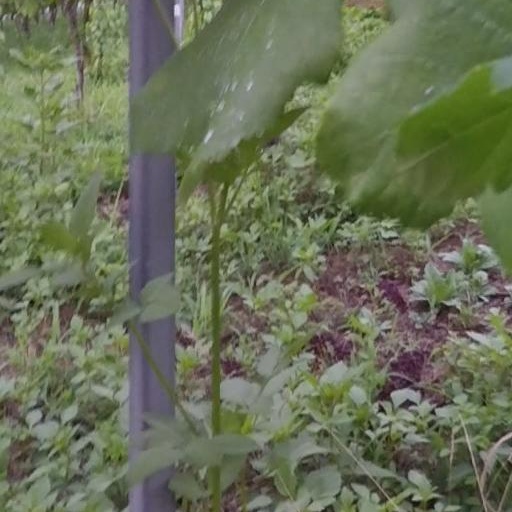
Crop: grape